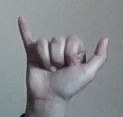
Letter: ya